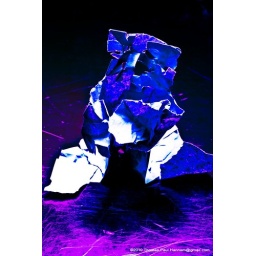
back-lit with barn-doors with bag on giant red diffuser...color mods done in light room 3